Hudson's Bay Company

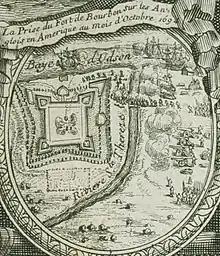
Depiction of the capture of York Factory by French forces in 1694

During the fall and winter, First Nations men and European fur trappers accomplished the vast majority of the animal trapping and pelt preparation. They travelled by canoe and on foot to the forts to sell their pelts. In exchange they typically received popular trade-goods such as knives, kettles, beads, needles, and the Hudson's Bay point blanket. The arrival of the First Nations trappers was one of the high points of the year, met with pomp and circumstance. The highlight was very formal, an almost ritualized "trading ceremony" between the chief trader and the captain of the Indigenous contingent who traded on their behalf. During the initial years of the fur trade, prices for items varied from post to post.